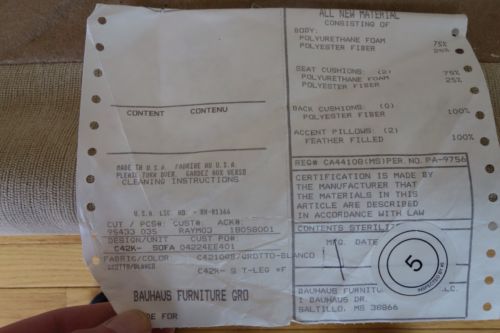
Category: sofa